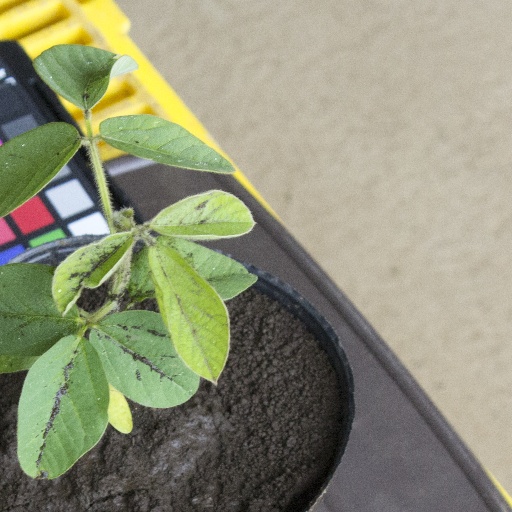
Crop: soybean